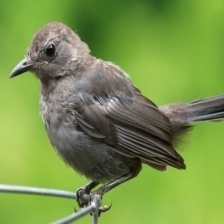
Species: GRAY CATBIRD
Scientific name: DUMETELLA CAROLINENSIS